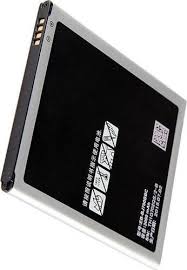
Waste category: battery